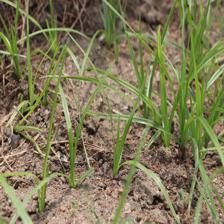
Label: Grass